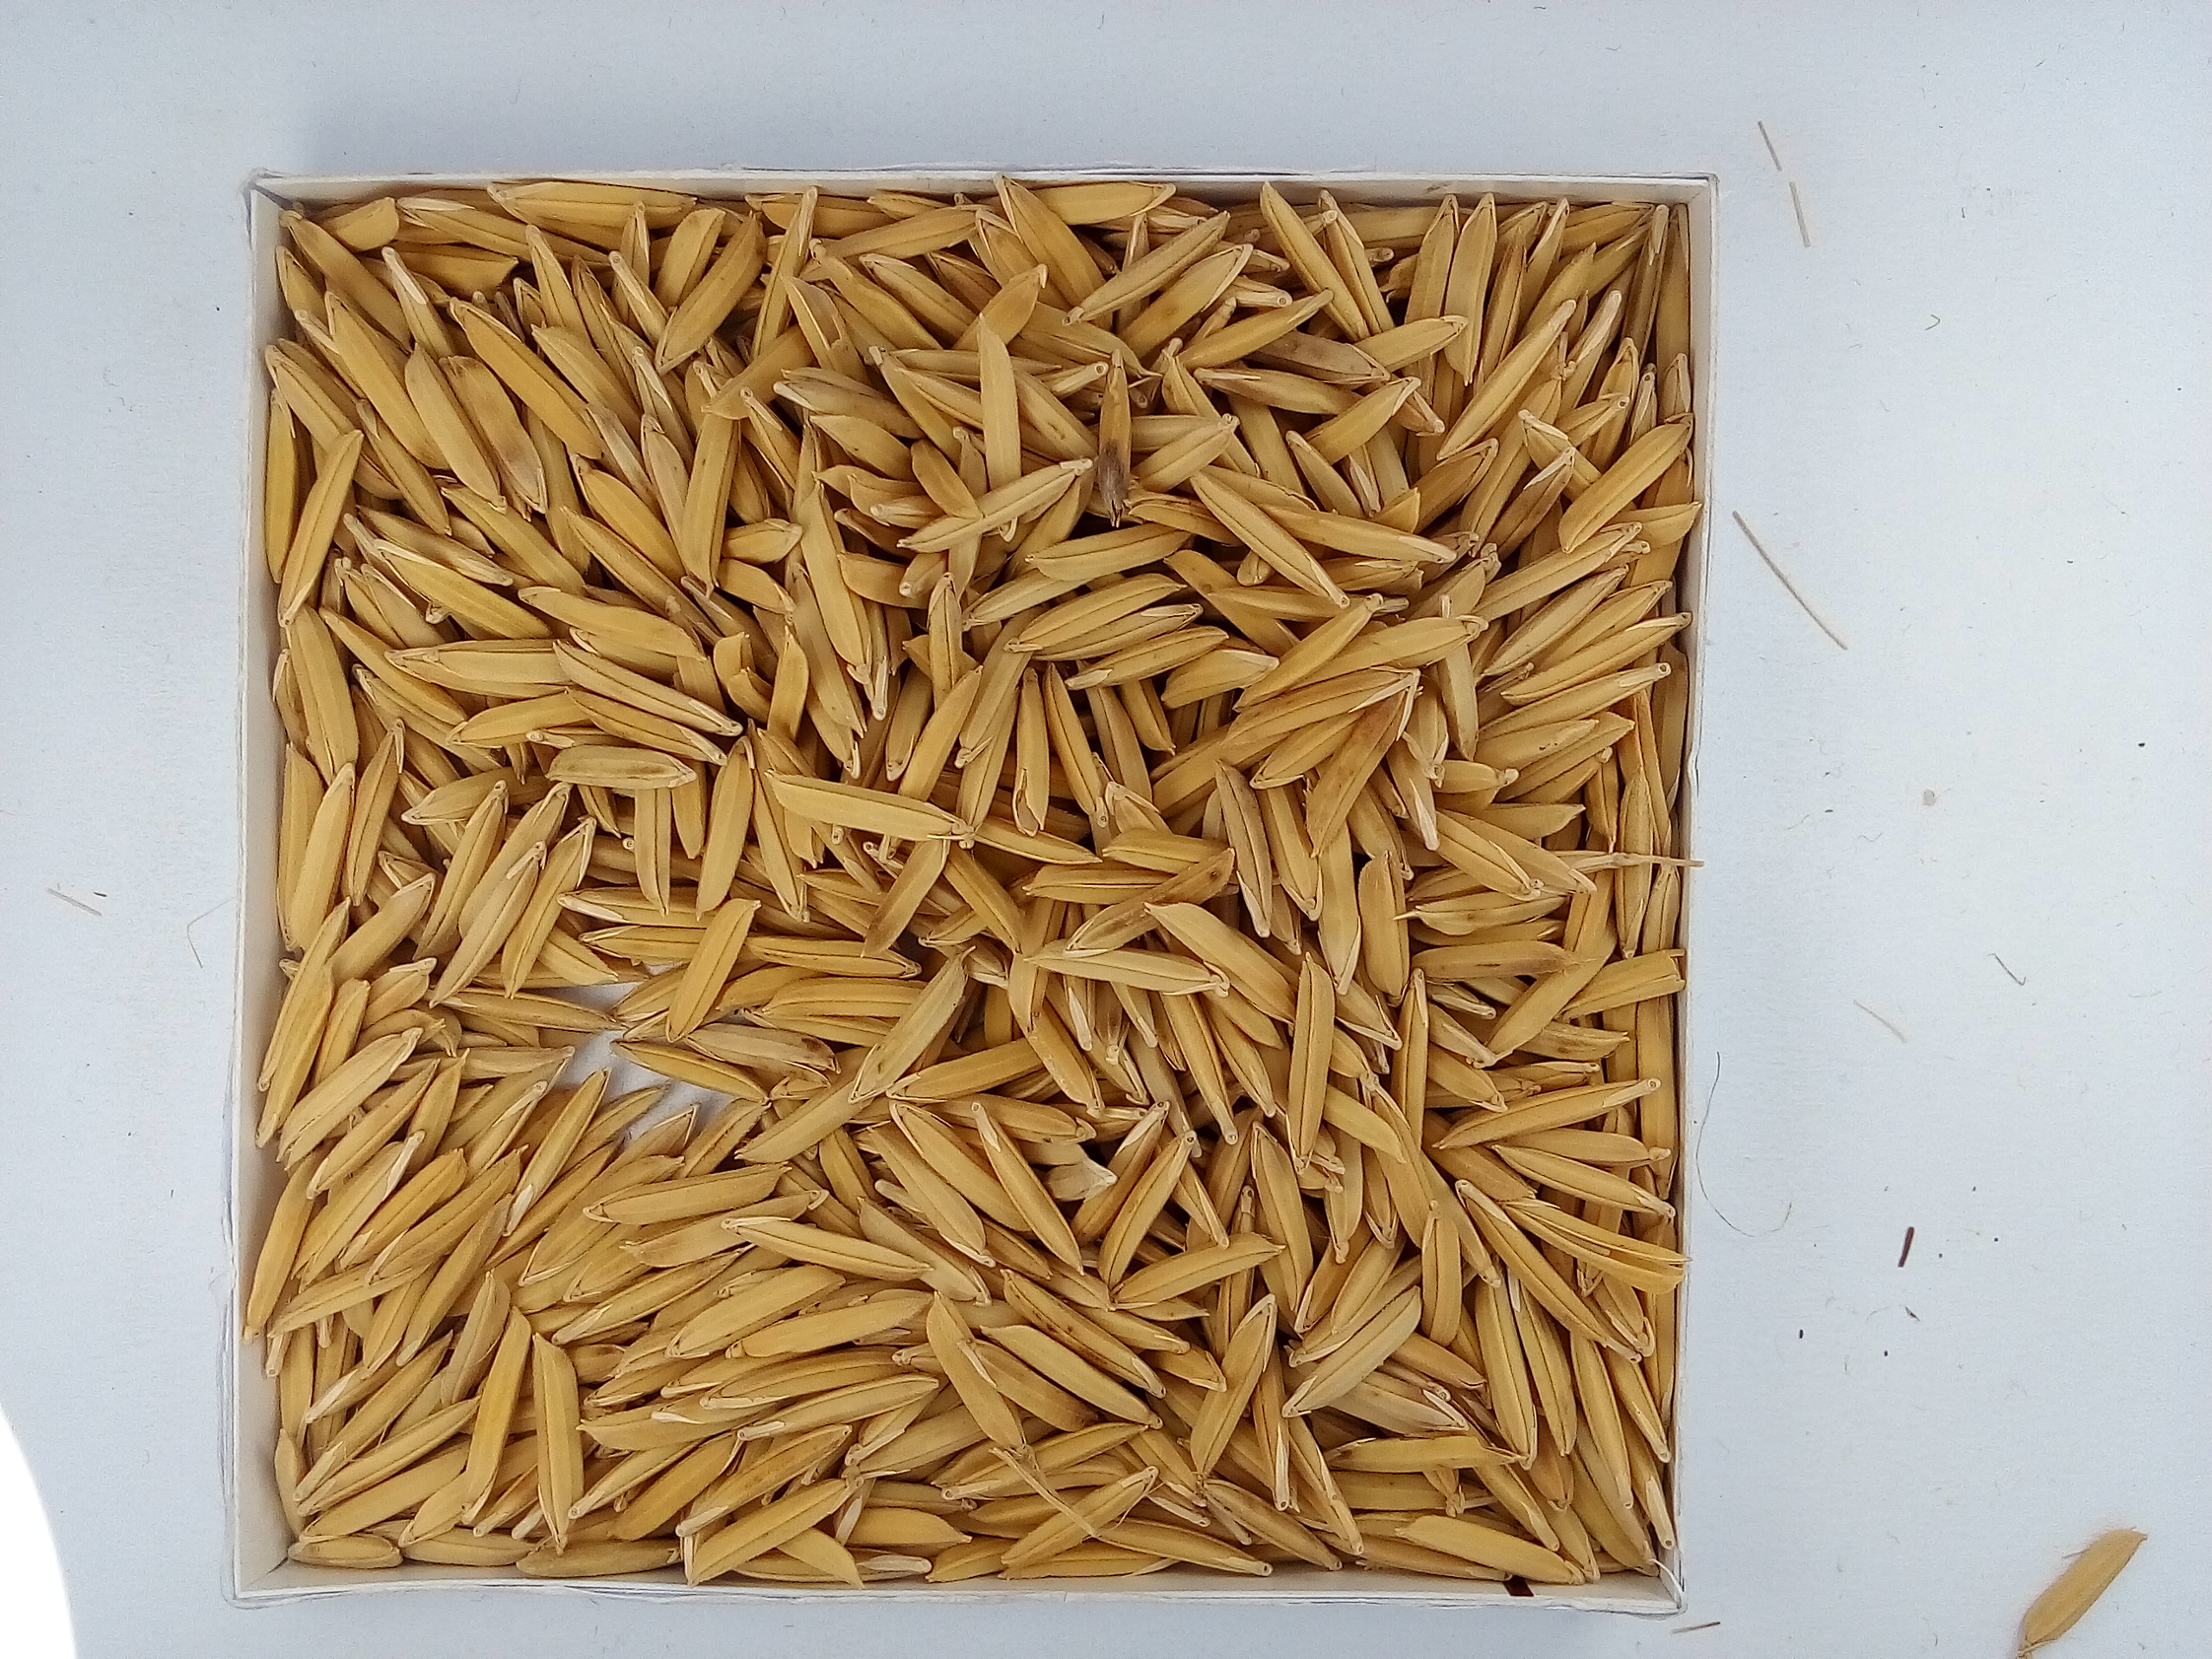
Rice seed variety: Unknown